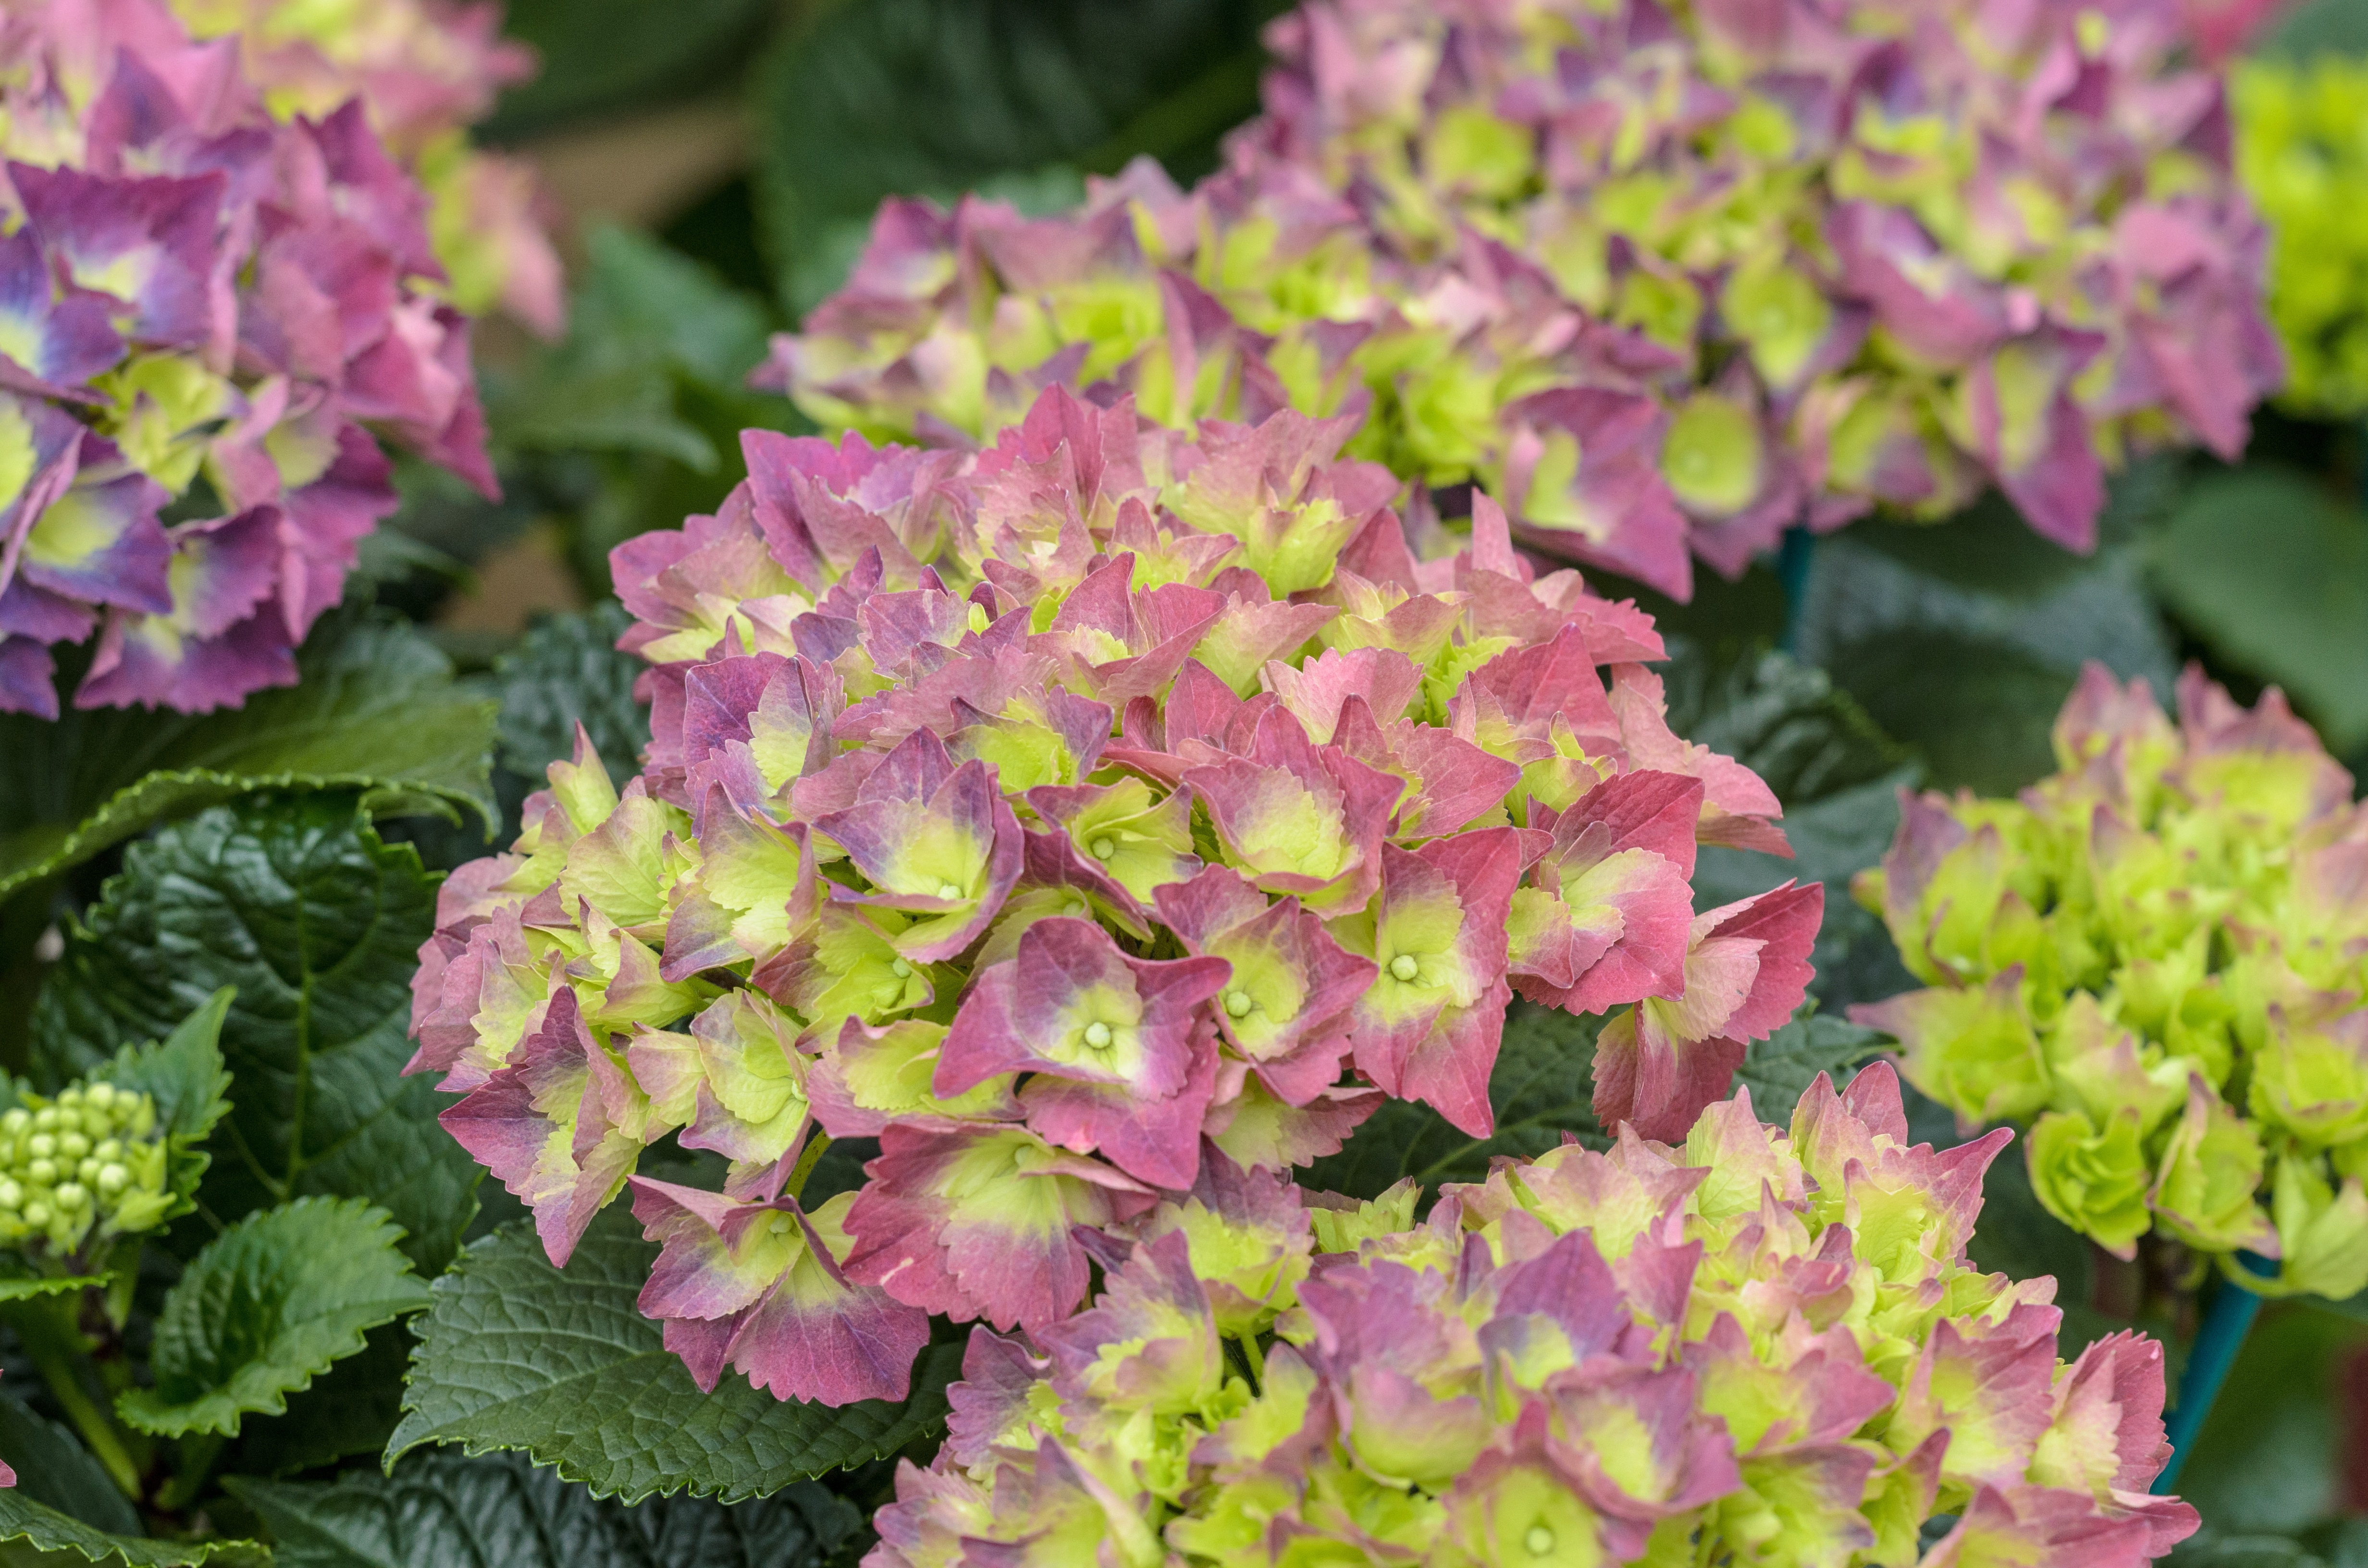
nature, outdoor, blossom, growth, plant, bunch, leaf, flower, bloom, summer, bush, spring, green, fresh, botany, blooming, colorful, garden, pink, flora, hydrangea, botanical, cultivation, gardening, shrub, violet, groundcover, springtime, hortensia, flowering plant, hydrangeaceae, cornales, annual plant, hydrangea serrata